Winterton, Lincolnshire

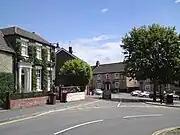
Winterton Marketplace

Winterton has a history going back to Roman times and several large mosaic floors and other Roman remains have been found there.